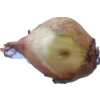
Label: onion